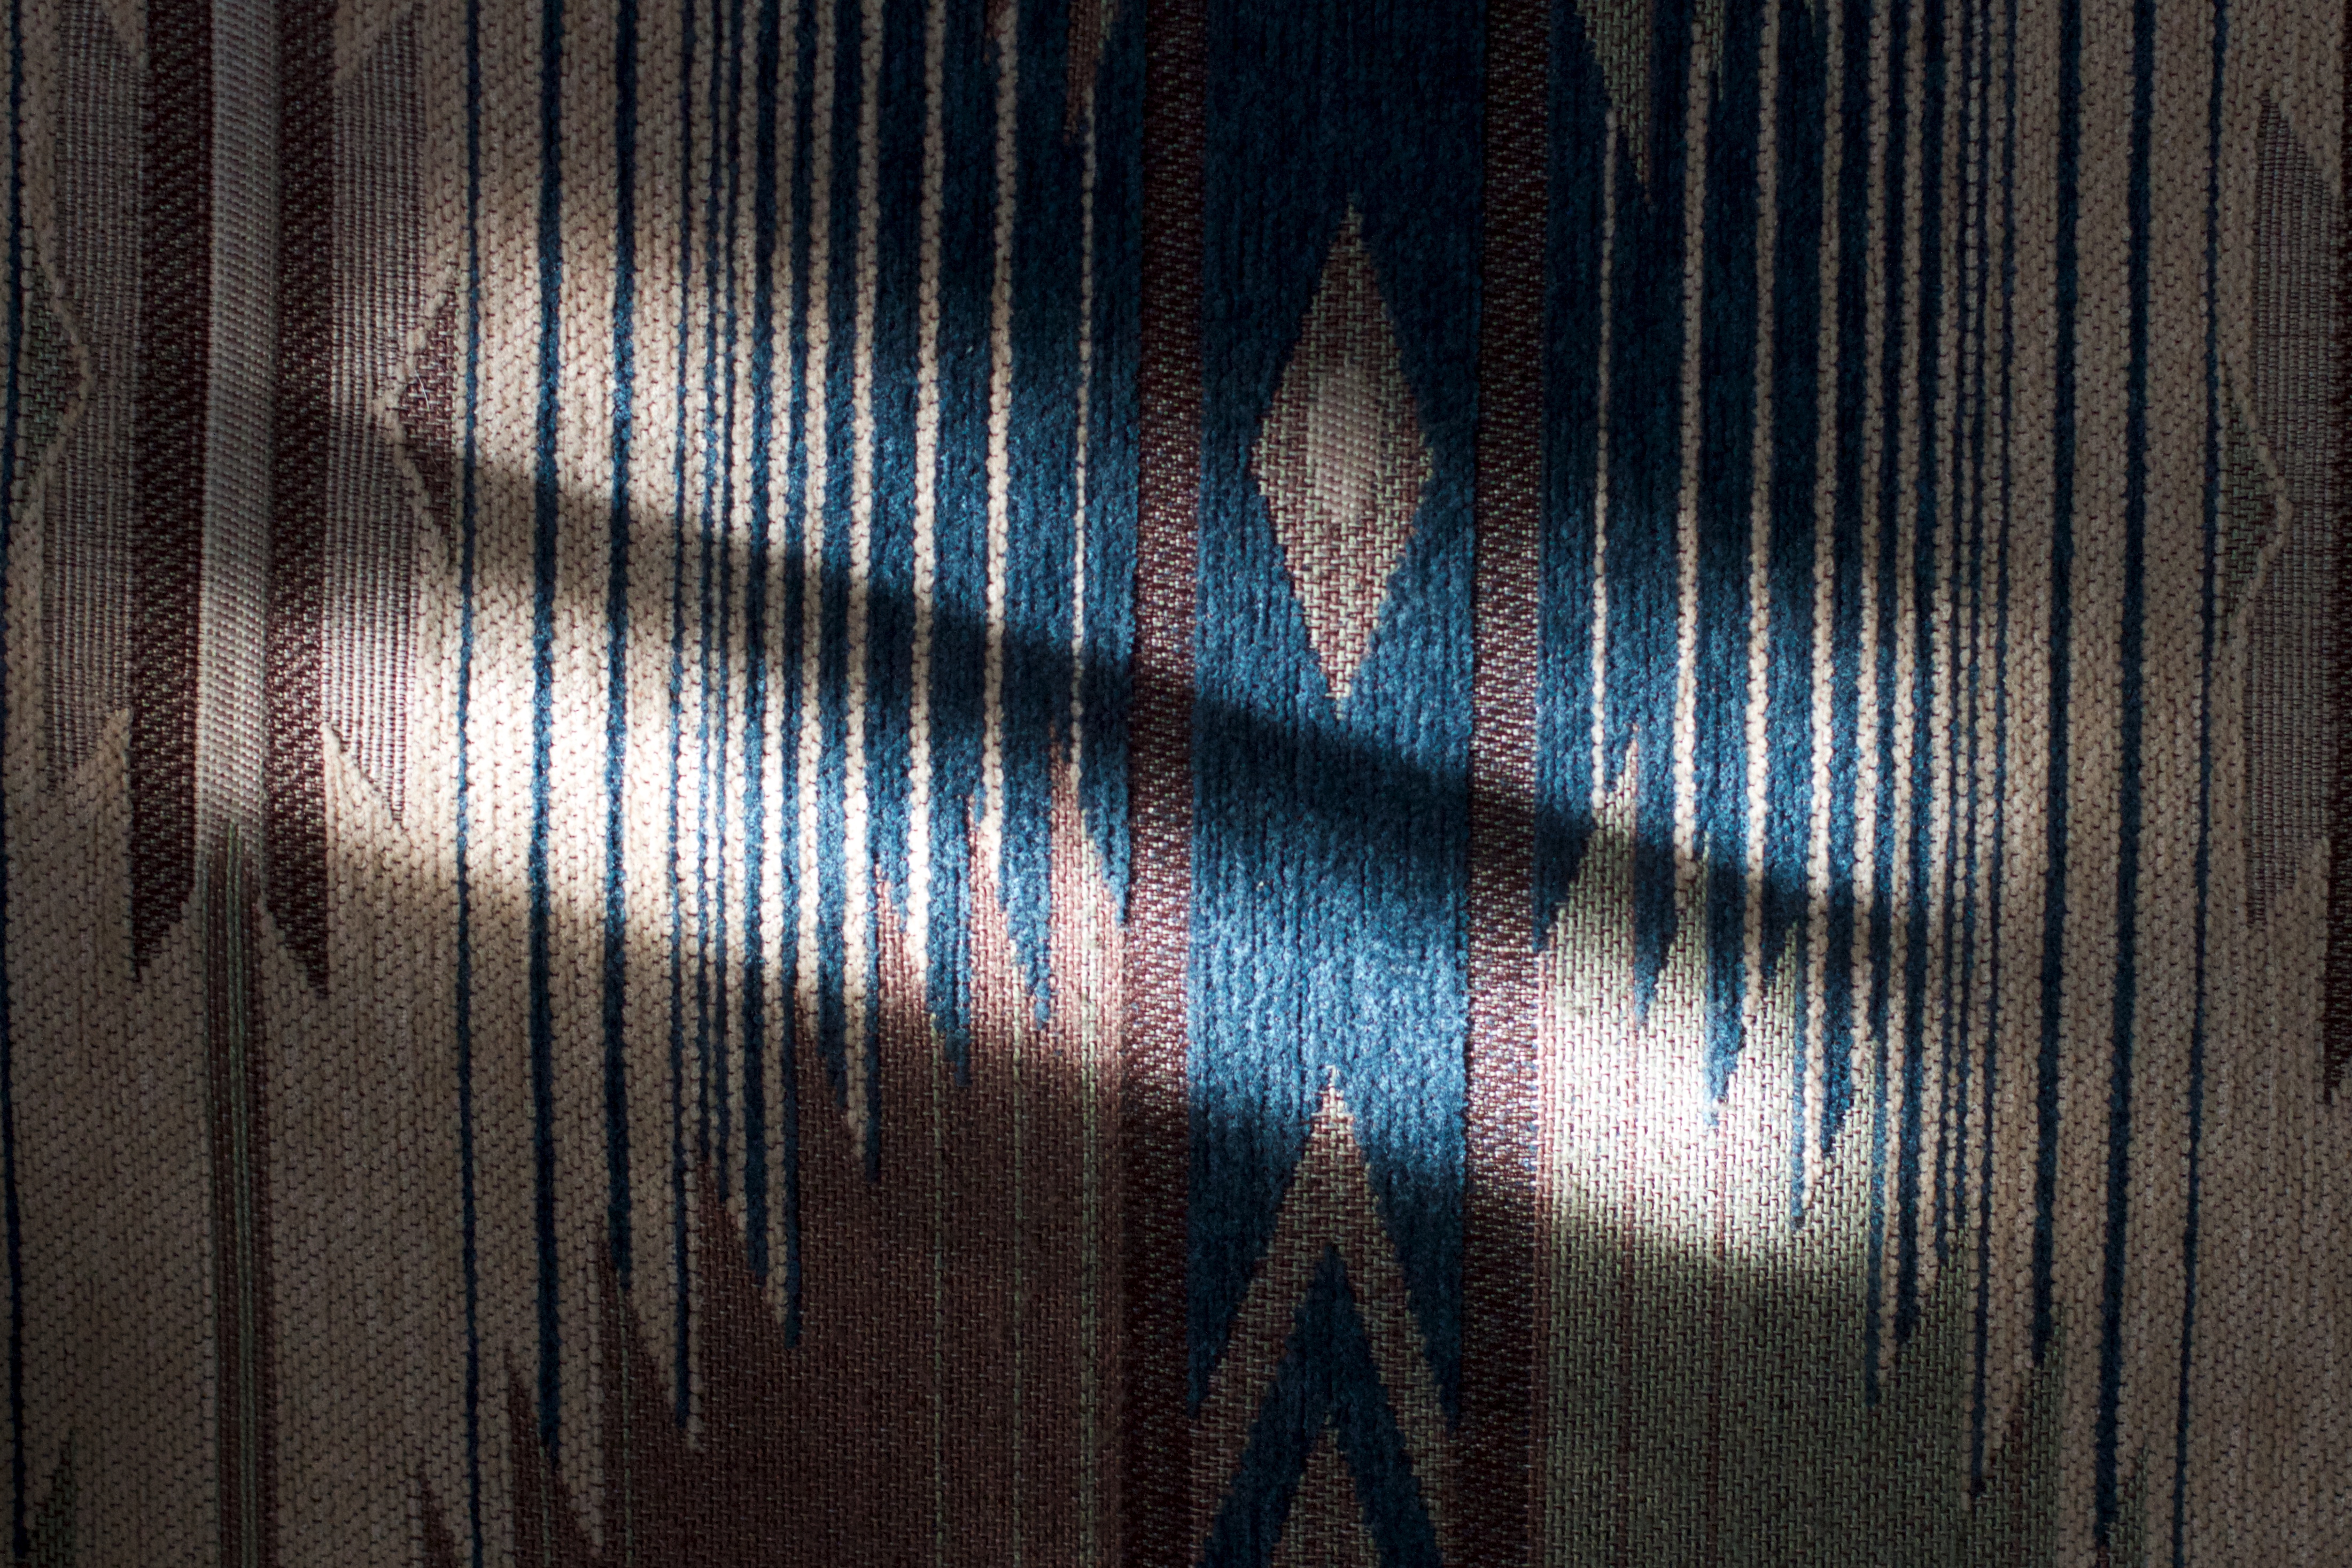
light, wood, sunlight, texture, floor, wall, line, curtain, darkness, blue, black, material, interior design, textile, symmetry, shape, window covering, window treatment